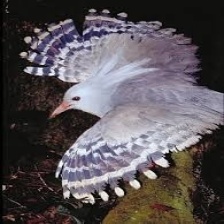
Species: KAGU
Scientific name: RHYNOCHETOS JUBATUS